Daniel Weisweiller

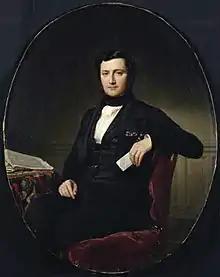

Daniel Bernard Weisweiller (1814 – 13 January 1892) was a German-born Spanish banker of Jewish descent. He was an agent of Rothschild banking house in Madrid, taking over from Lionel de Rothschild in 1834. According to Niall Ferguson, Weisweiller was "the most important Rothschild agent in the 1830s."